Life Begins at Seventeen

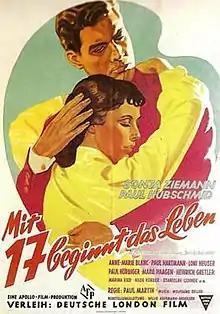

Life Begins at Seventeen is a 1953 West German romance film directed by Paul Martin and starring Sonja Ziemann, Paul Hubschmid and Paul Hörbiger. It was shot at the Tempelhof Studios in West Berlin. The film's sets were designed by the art director Wilhelm Vorwerg.